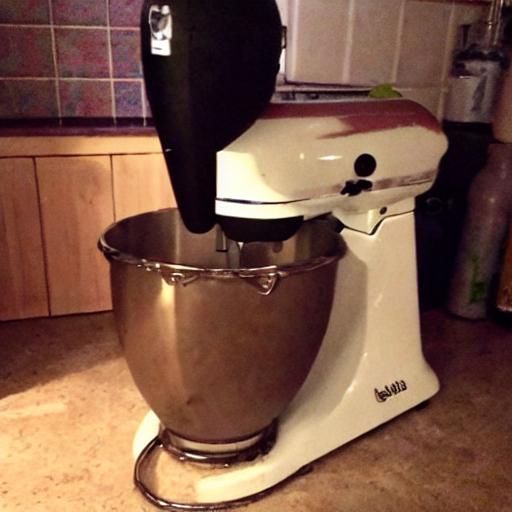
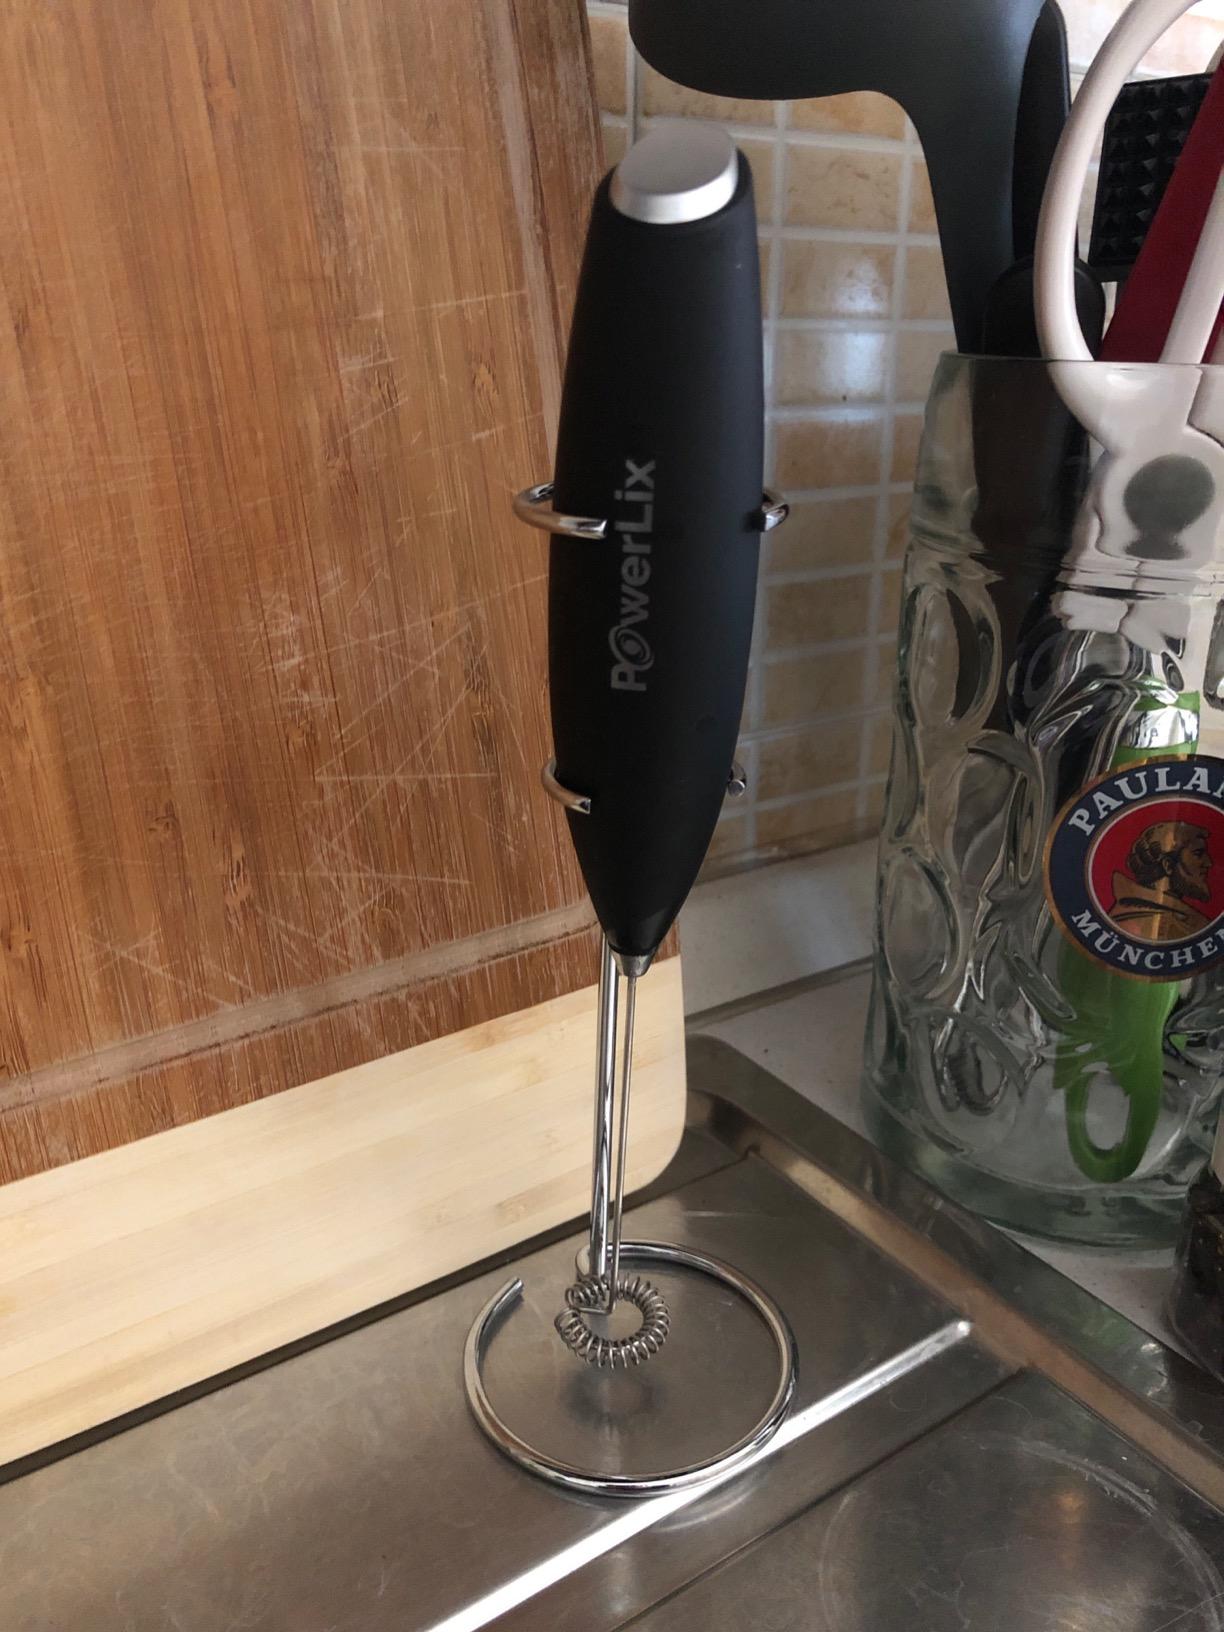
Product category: items_mixer
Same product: no